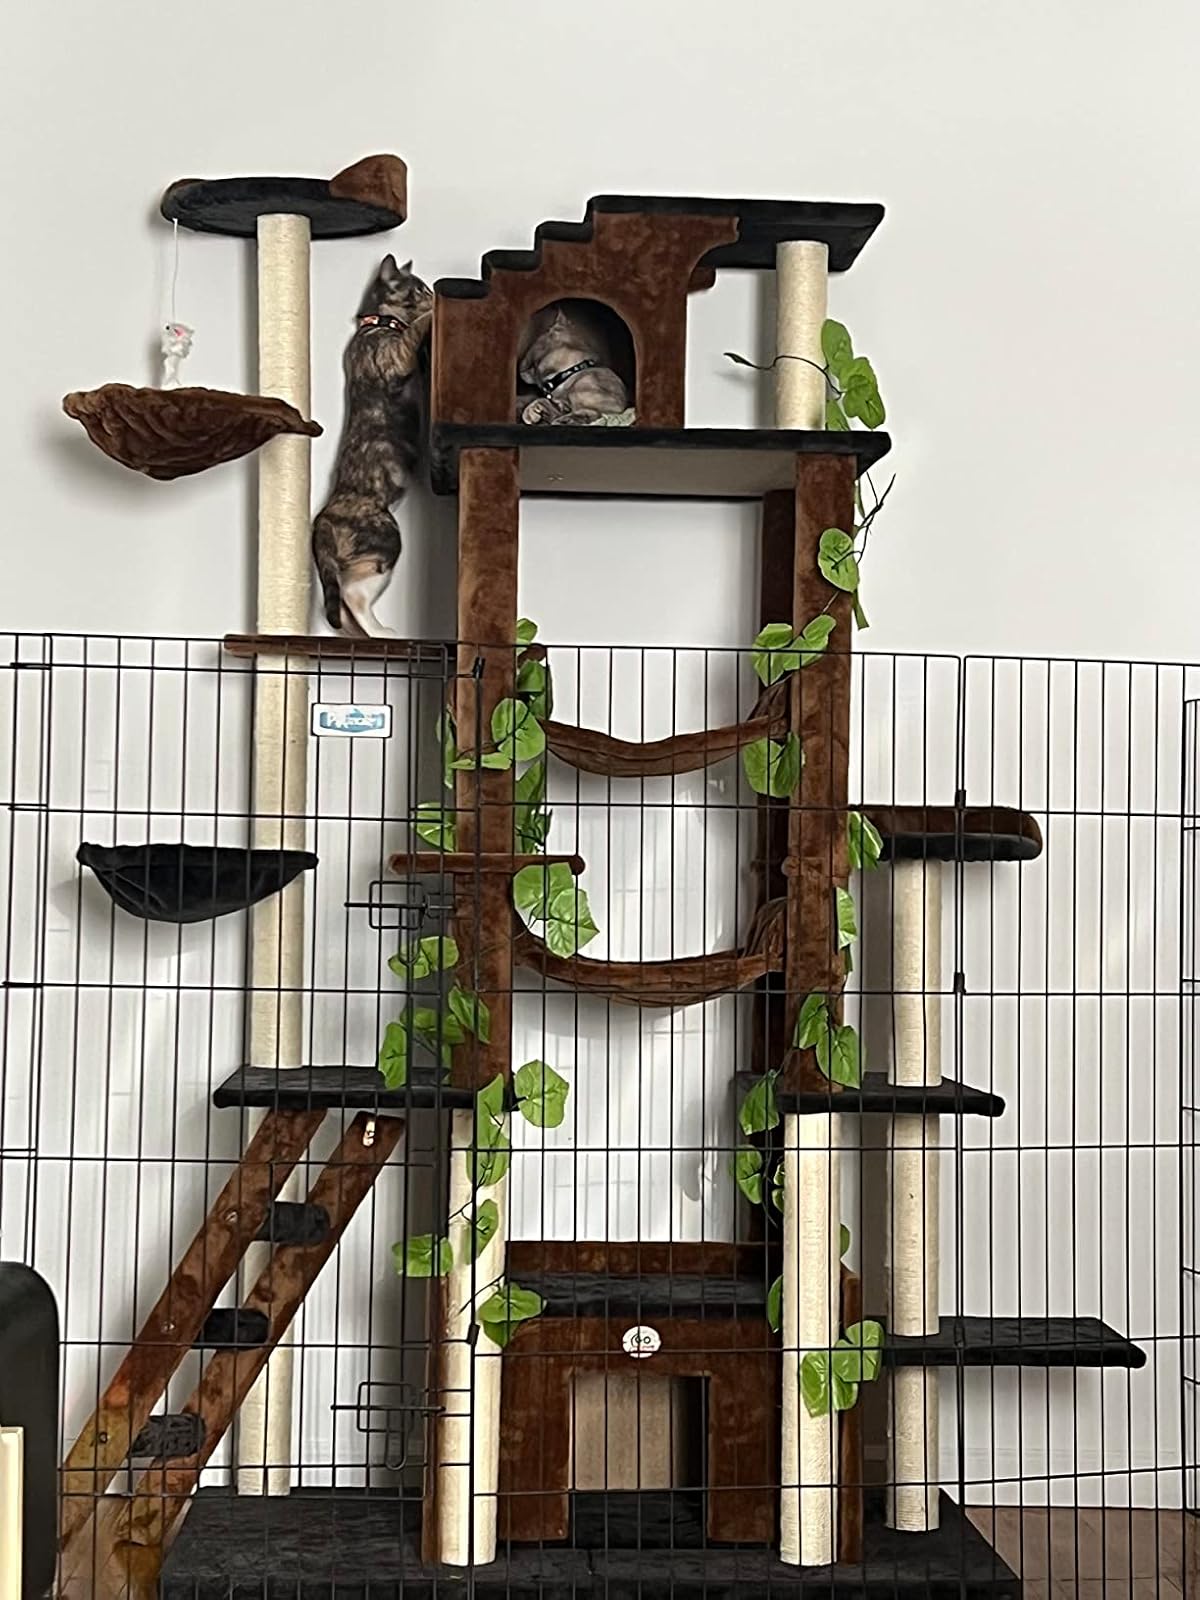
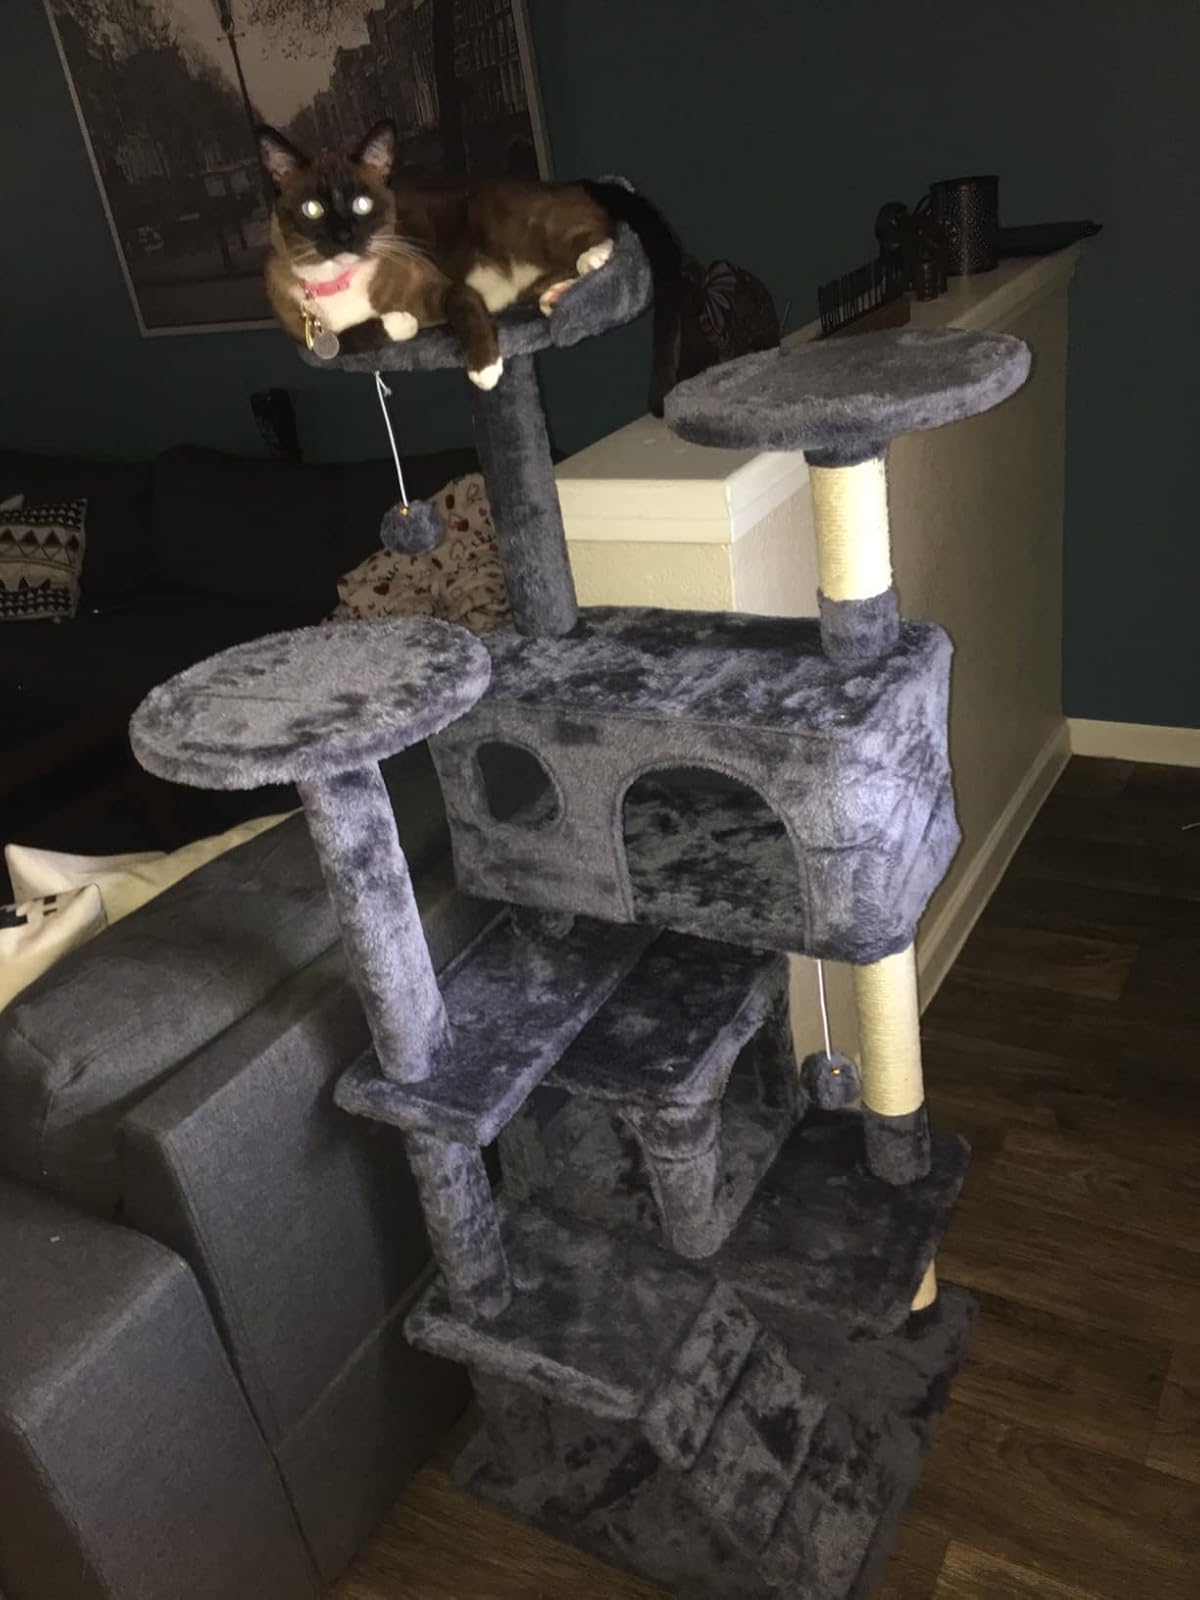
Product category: items_cat tree
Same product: no